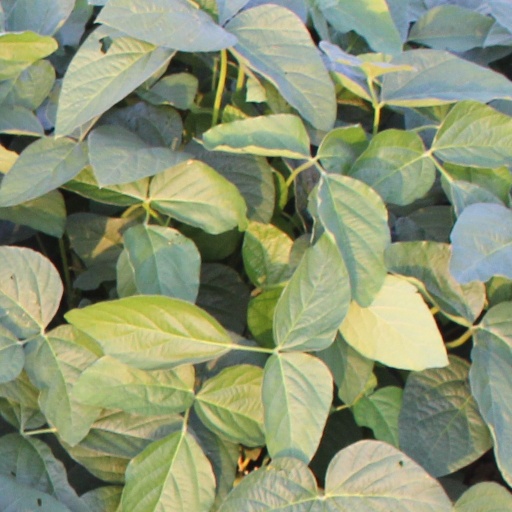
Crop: soybean